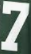
Number: 7